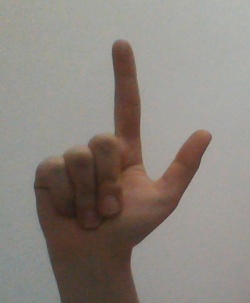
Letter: laam